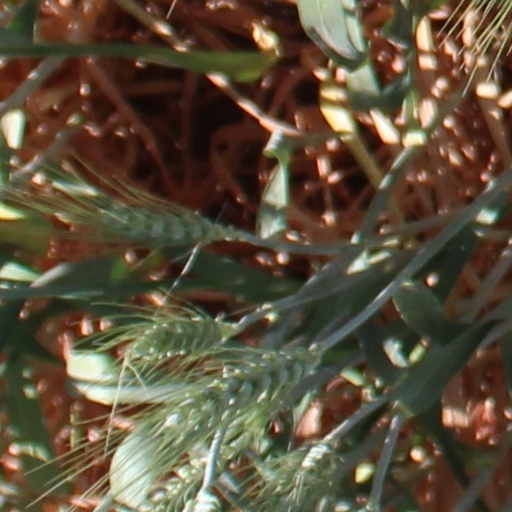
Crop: wheat